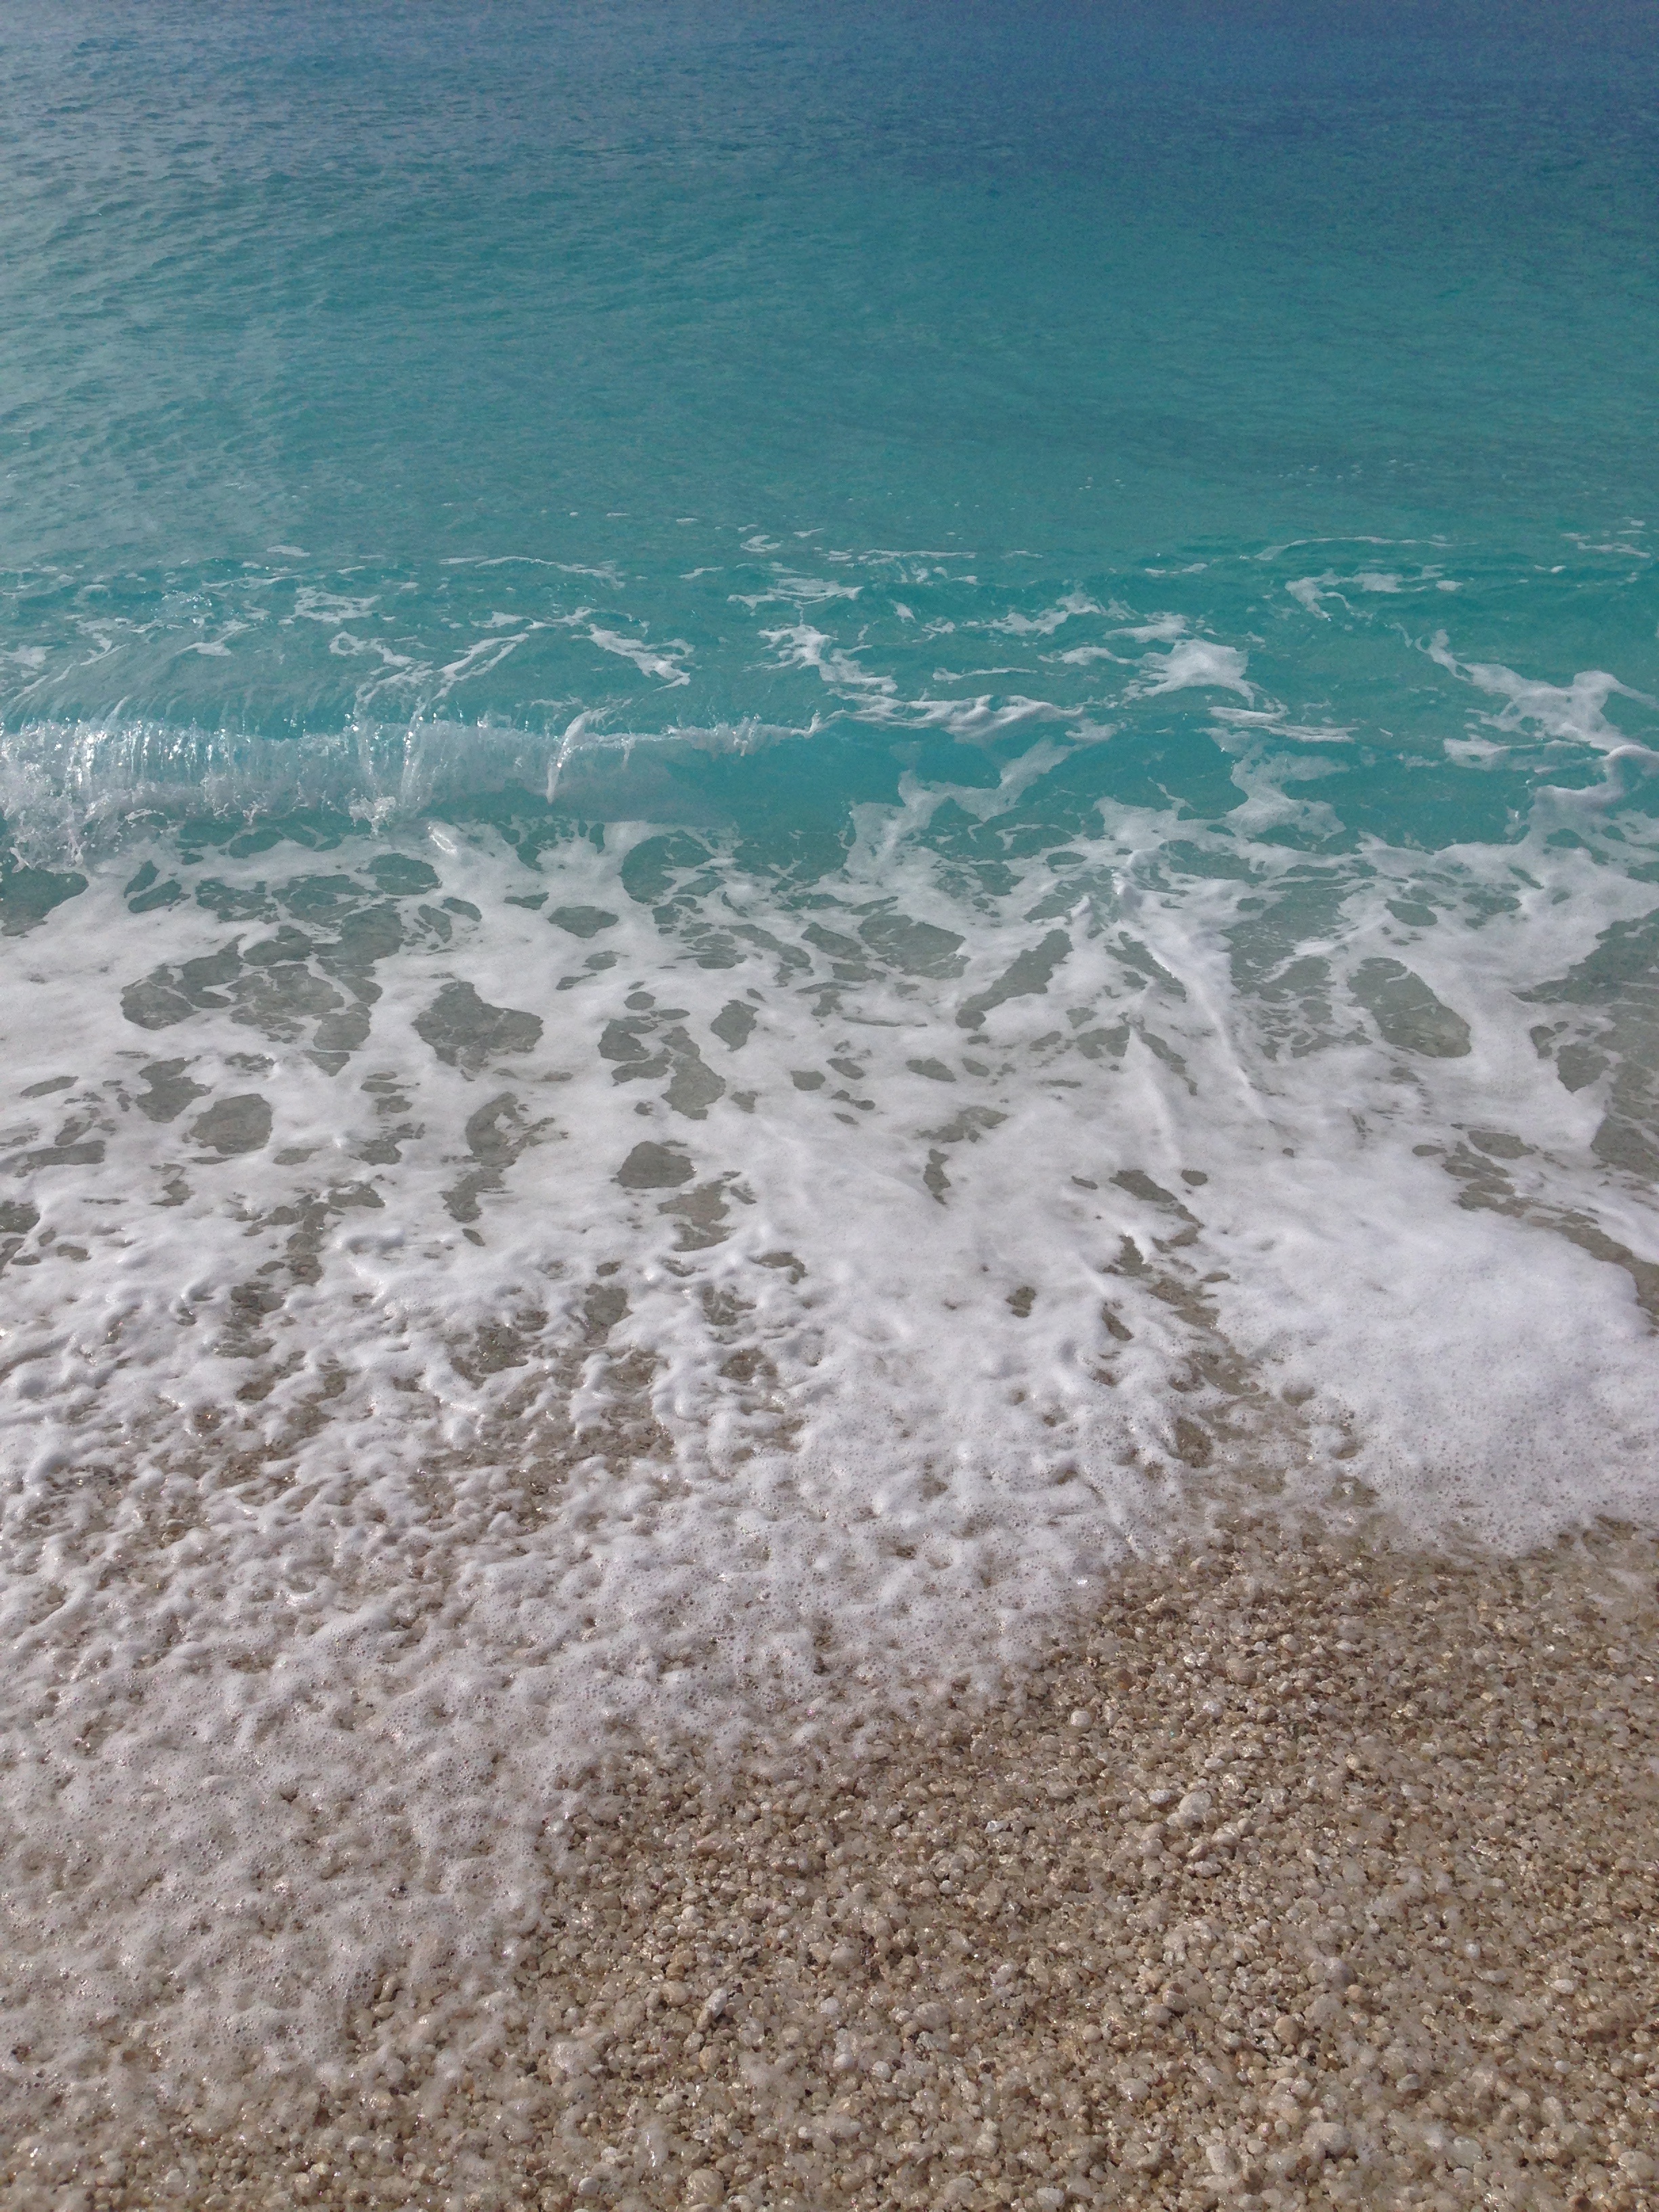
beach, sea, coast, water, sand, ocean, horizon, sun, shore, wave, material, body of water, waves, holidays, hot, costa, cape, wind wave